Sky position (RA, Dec in degrees): 157.29, 6.8
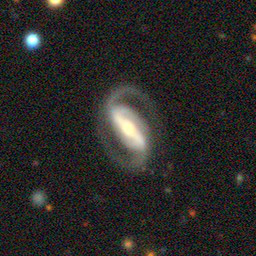
Galaxy morphology: Barred Spiral Galaxies